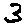
Label: 3